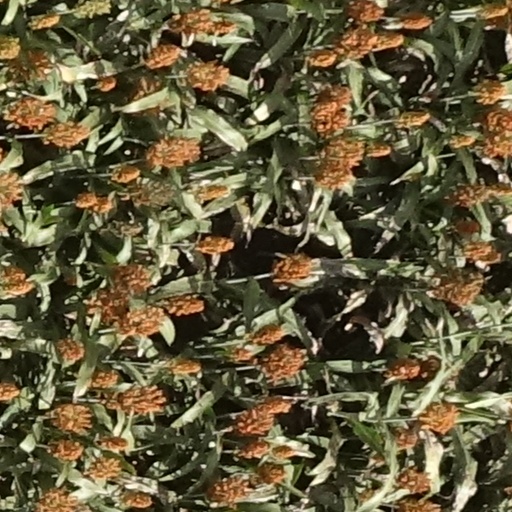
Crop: sorghum